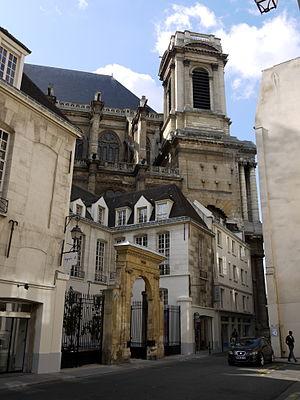
rue du Jour, Paris
La rue du Jour est une voie ancienne du 1ᵉʳ arrondissement de Paris, en France.
L'abbaye de Royaumont est un ancien monastère cistercien situé dans le hameau de Baillon à Asnières-sur-Oise dans le Val-d'Oise, à environ trente kilomètres au nord de Paris.